Pedro da Silva (post courier)

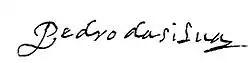
Signature of Pedro da Sylva

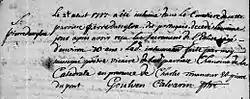
Burial record of Pedro da Silva

Pedro da Silva (Lisbon, circa 1647 - Canada, 1717) was the first post courier in New France, in what was to become part of Canada. He was Portuguese born and was known as "Le Portugais" (French for "The Portuguese").